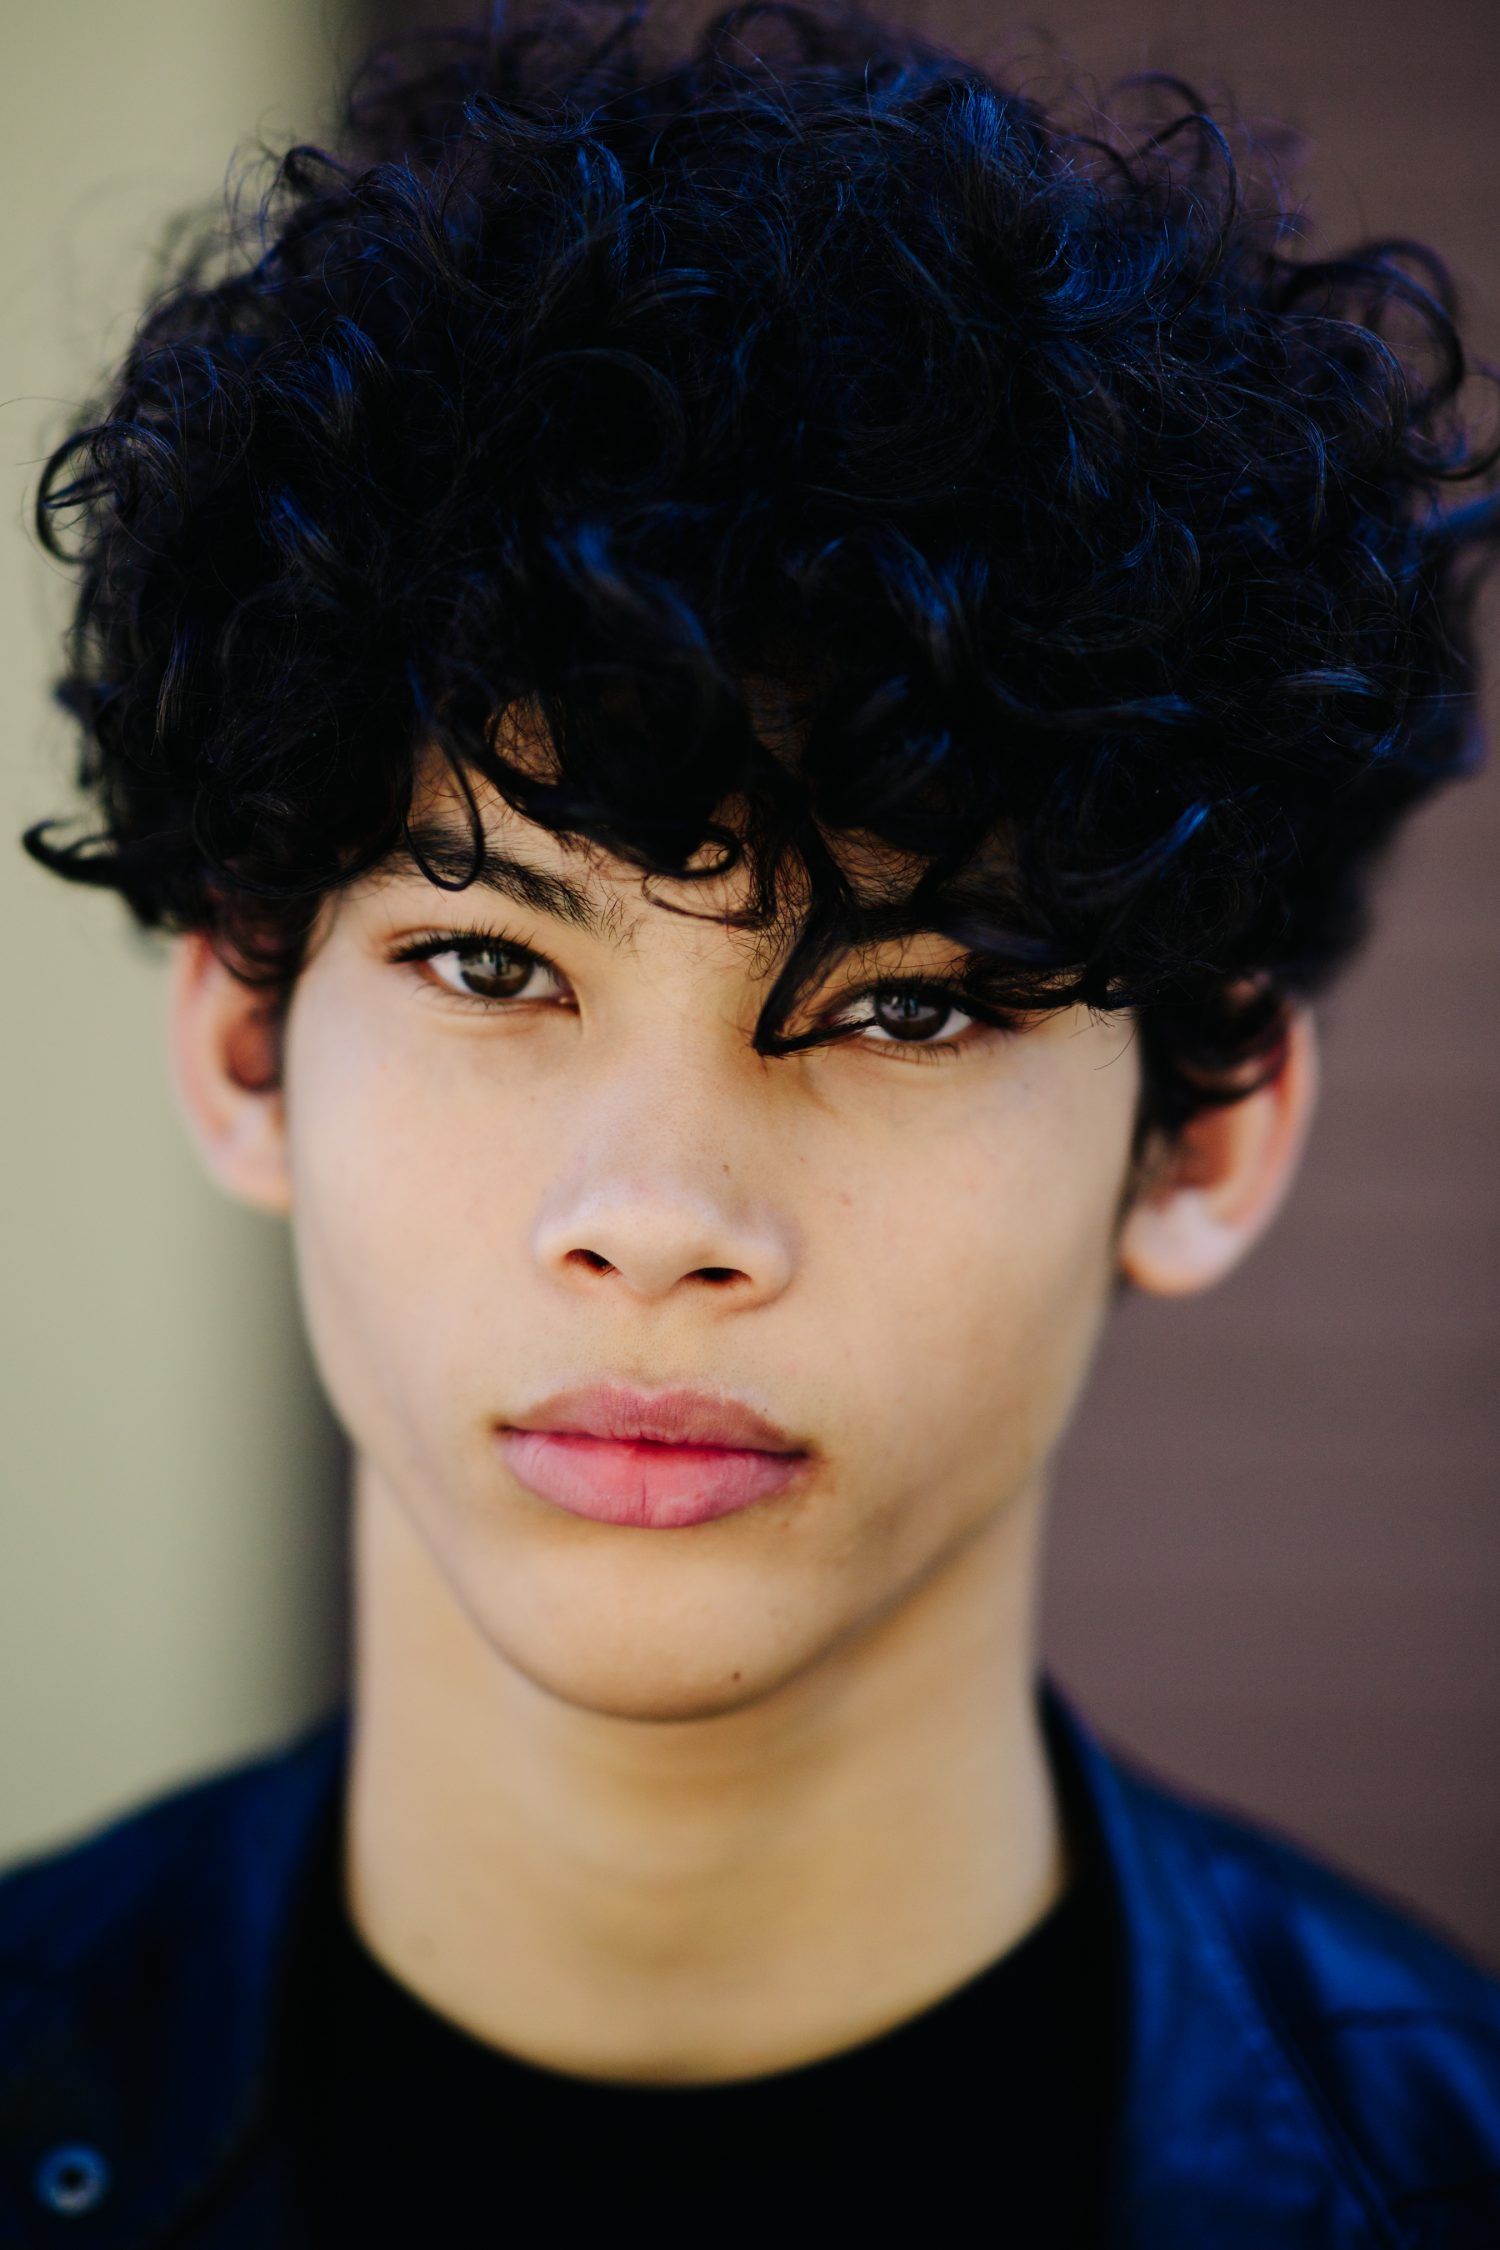
Gender: men